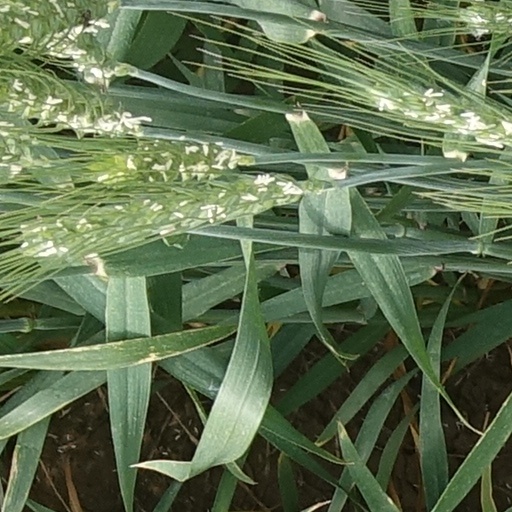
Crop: wheat